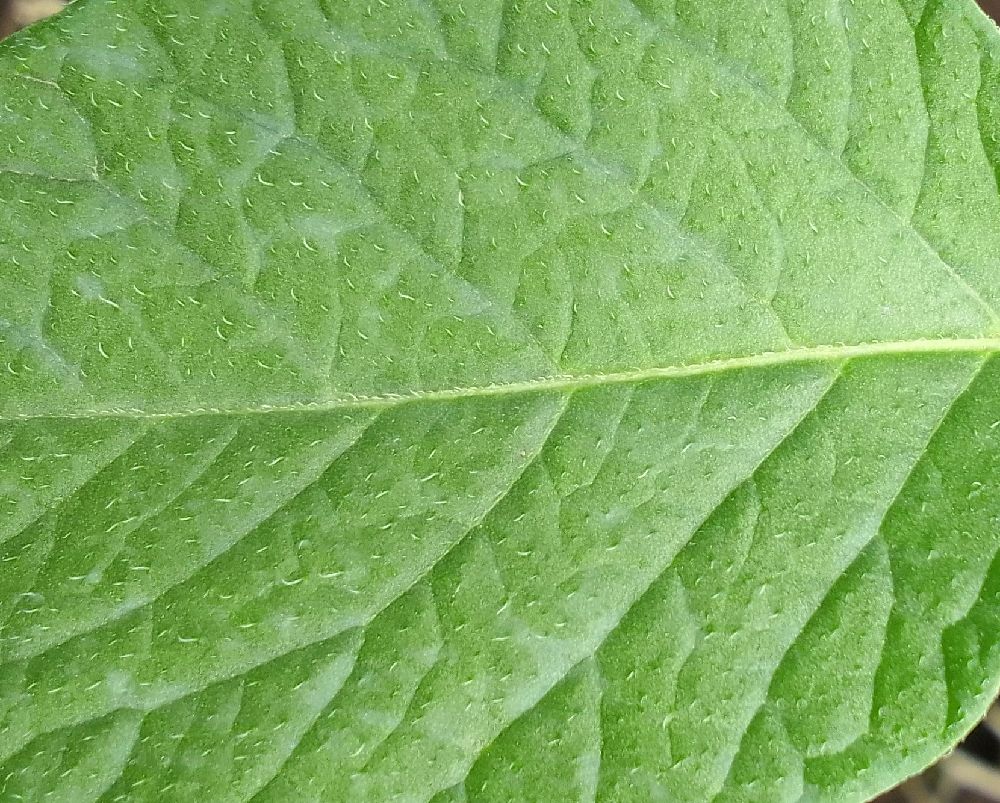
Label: Healthy